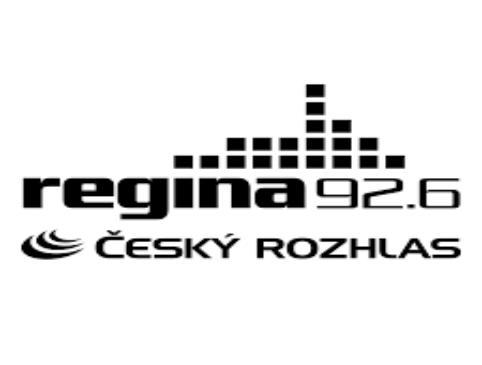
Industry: Clothes